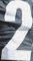
Number: 2